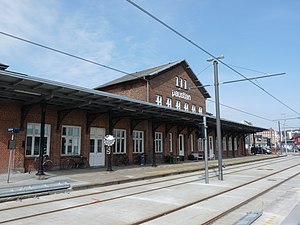
Østbanetorvet Station
Østbanetorvet Station.
Østbanetorvet Station er en jernbanestation og letbanestation på Grenaabanen ved Østbanetorvet i Aarhus. Den hed indtil 1983 Østbanegården eller Århus Østbanegård.